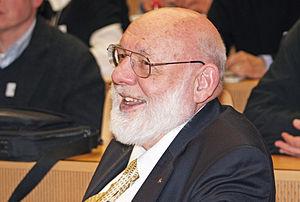
Walter J. Gehring, né le 20 mars 1939 à Zurich et mort le 29 mai 2014 à Bâle, est un chercheur en biologie du développement, professeur émérite à l'Université de Bâle.